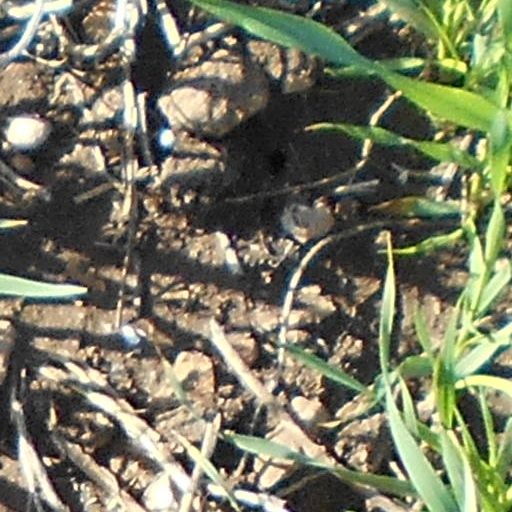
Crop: wheat